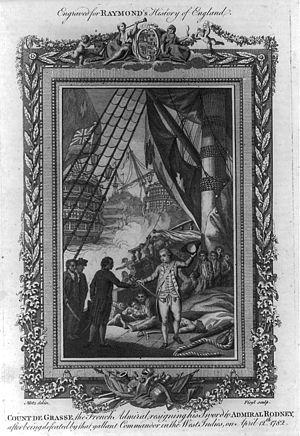
François Joseph Paul, marquis de Grasse Tilly, comte de Grasse, né au château des Valettes du Bar le 13 septembre 1722, et mort le 11 janvier 1788 au château de Tilly, est un officier de marine français qui sert la Marine royale française. Il assume divers commandements lors des guerres de Succession d'Autriche et de Sept Ans avant de terminer sa carrière comme lieutenant-général lors de la guerre d'indépendance américaine.